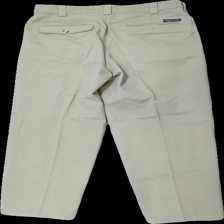
View: back
Type: Trousers
Category: Ladies
Brand: Not in the list
Brand text on label: reunion
Colors: Beige
Material: 100% cotton
Cut: Regular
Season: All
Damage location: middle center
Damage 2 location: top right
Price range: 50-100
Recommended usage: Reuse
Description: beige byxor